Jivaroan peoples

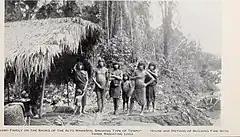
Jivaro family, c. 1901

Unlike many other cultures, the Jivaro cultures place more emphasis on gardening than they do on hunting. This is due to the unpredictable nature of hunting in their native region of the Amazon. As a result, a ritualistic approach to gardening sprouted in the Jivaro cultures.